Jack Debreczeni

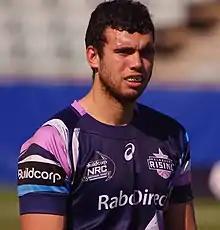
Debreczeni in 2014

Jack Debreczeni (born 6 June 1993) is a rugby union player who currently plays as a fly half for the ACT Brumbies in the Super Rugby Pacific competition.